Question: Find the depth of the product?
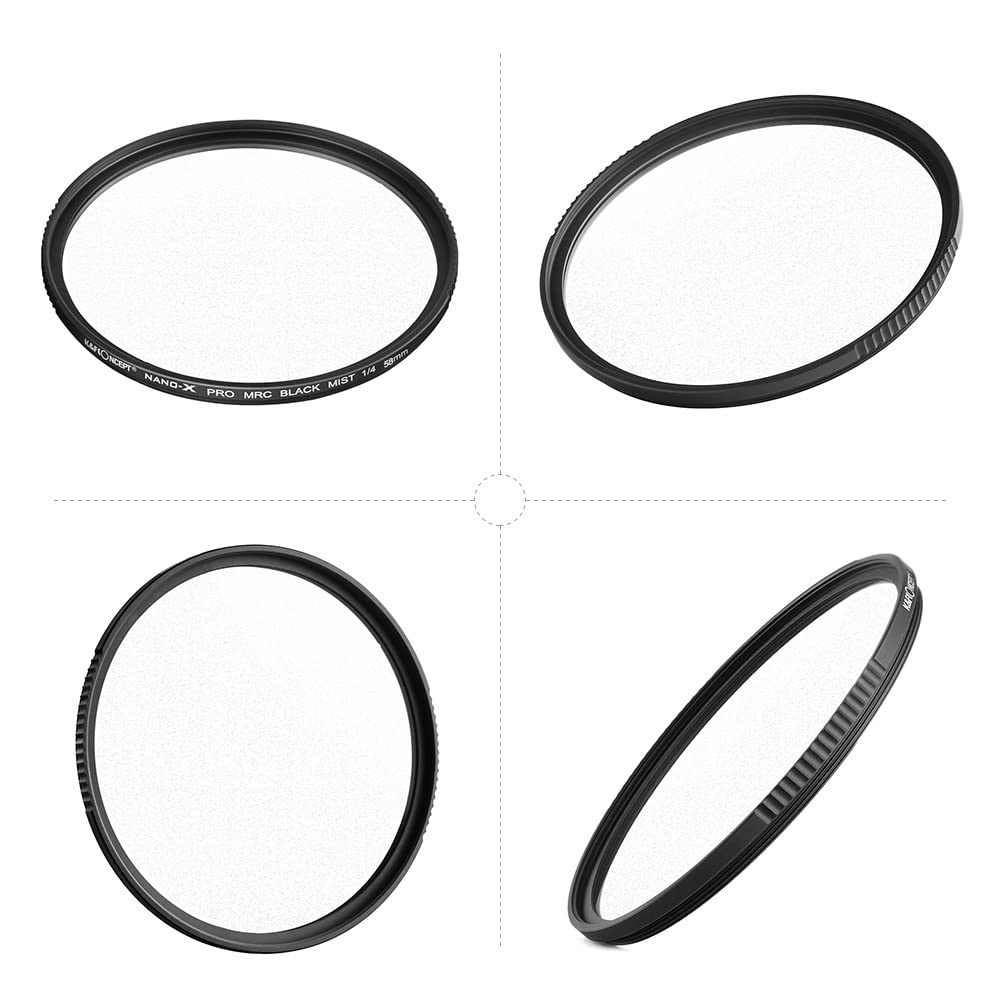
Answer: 58.0 millimetre